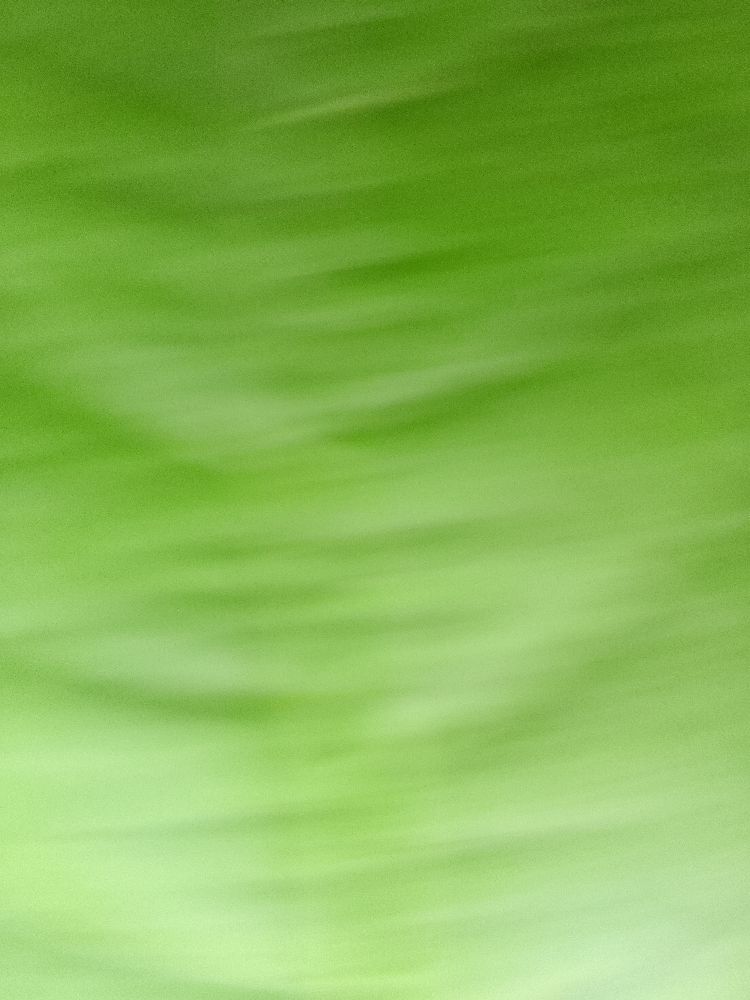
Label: healthy